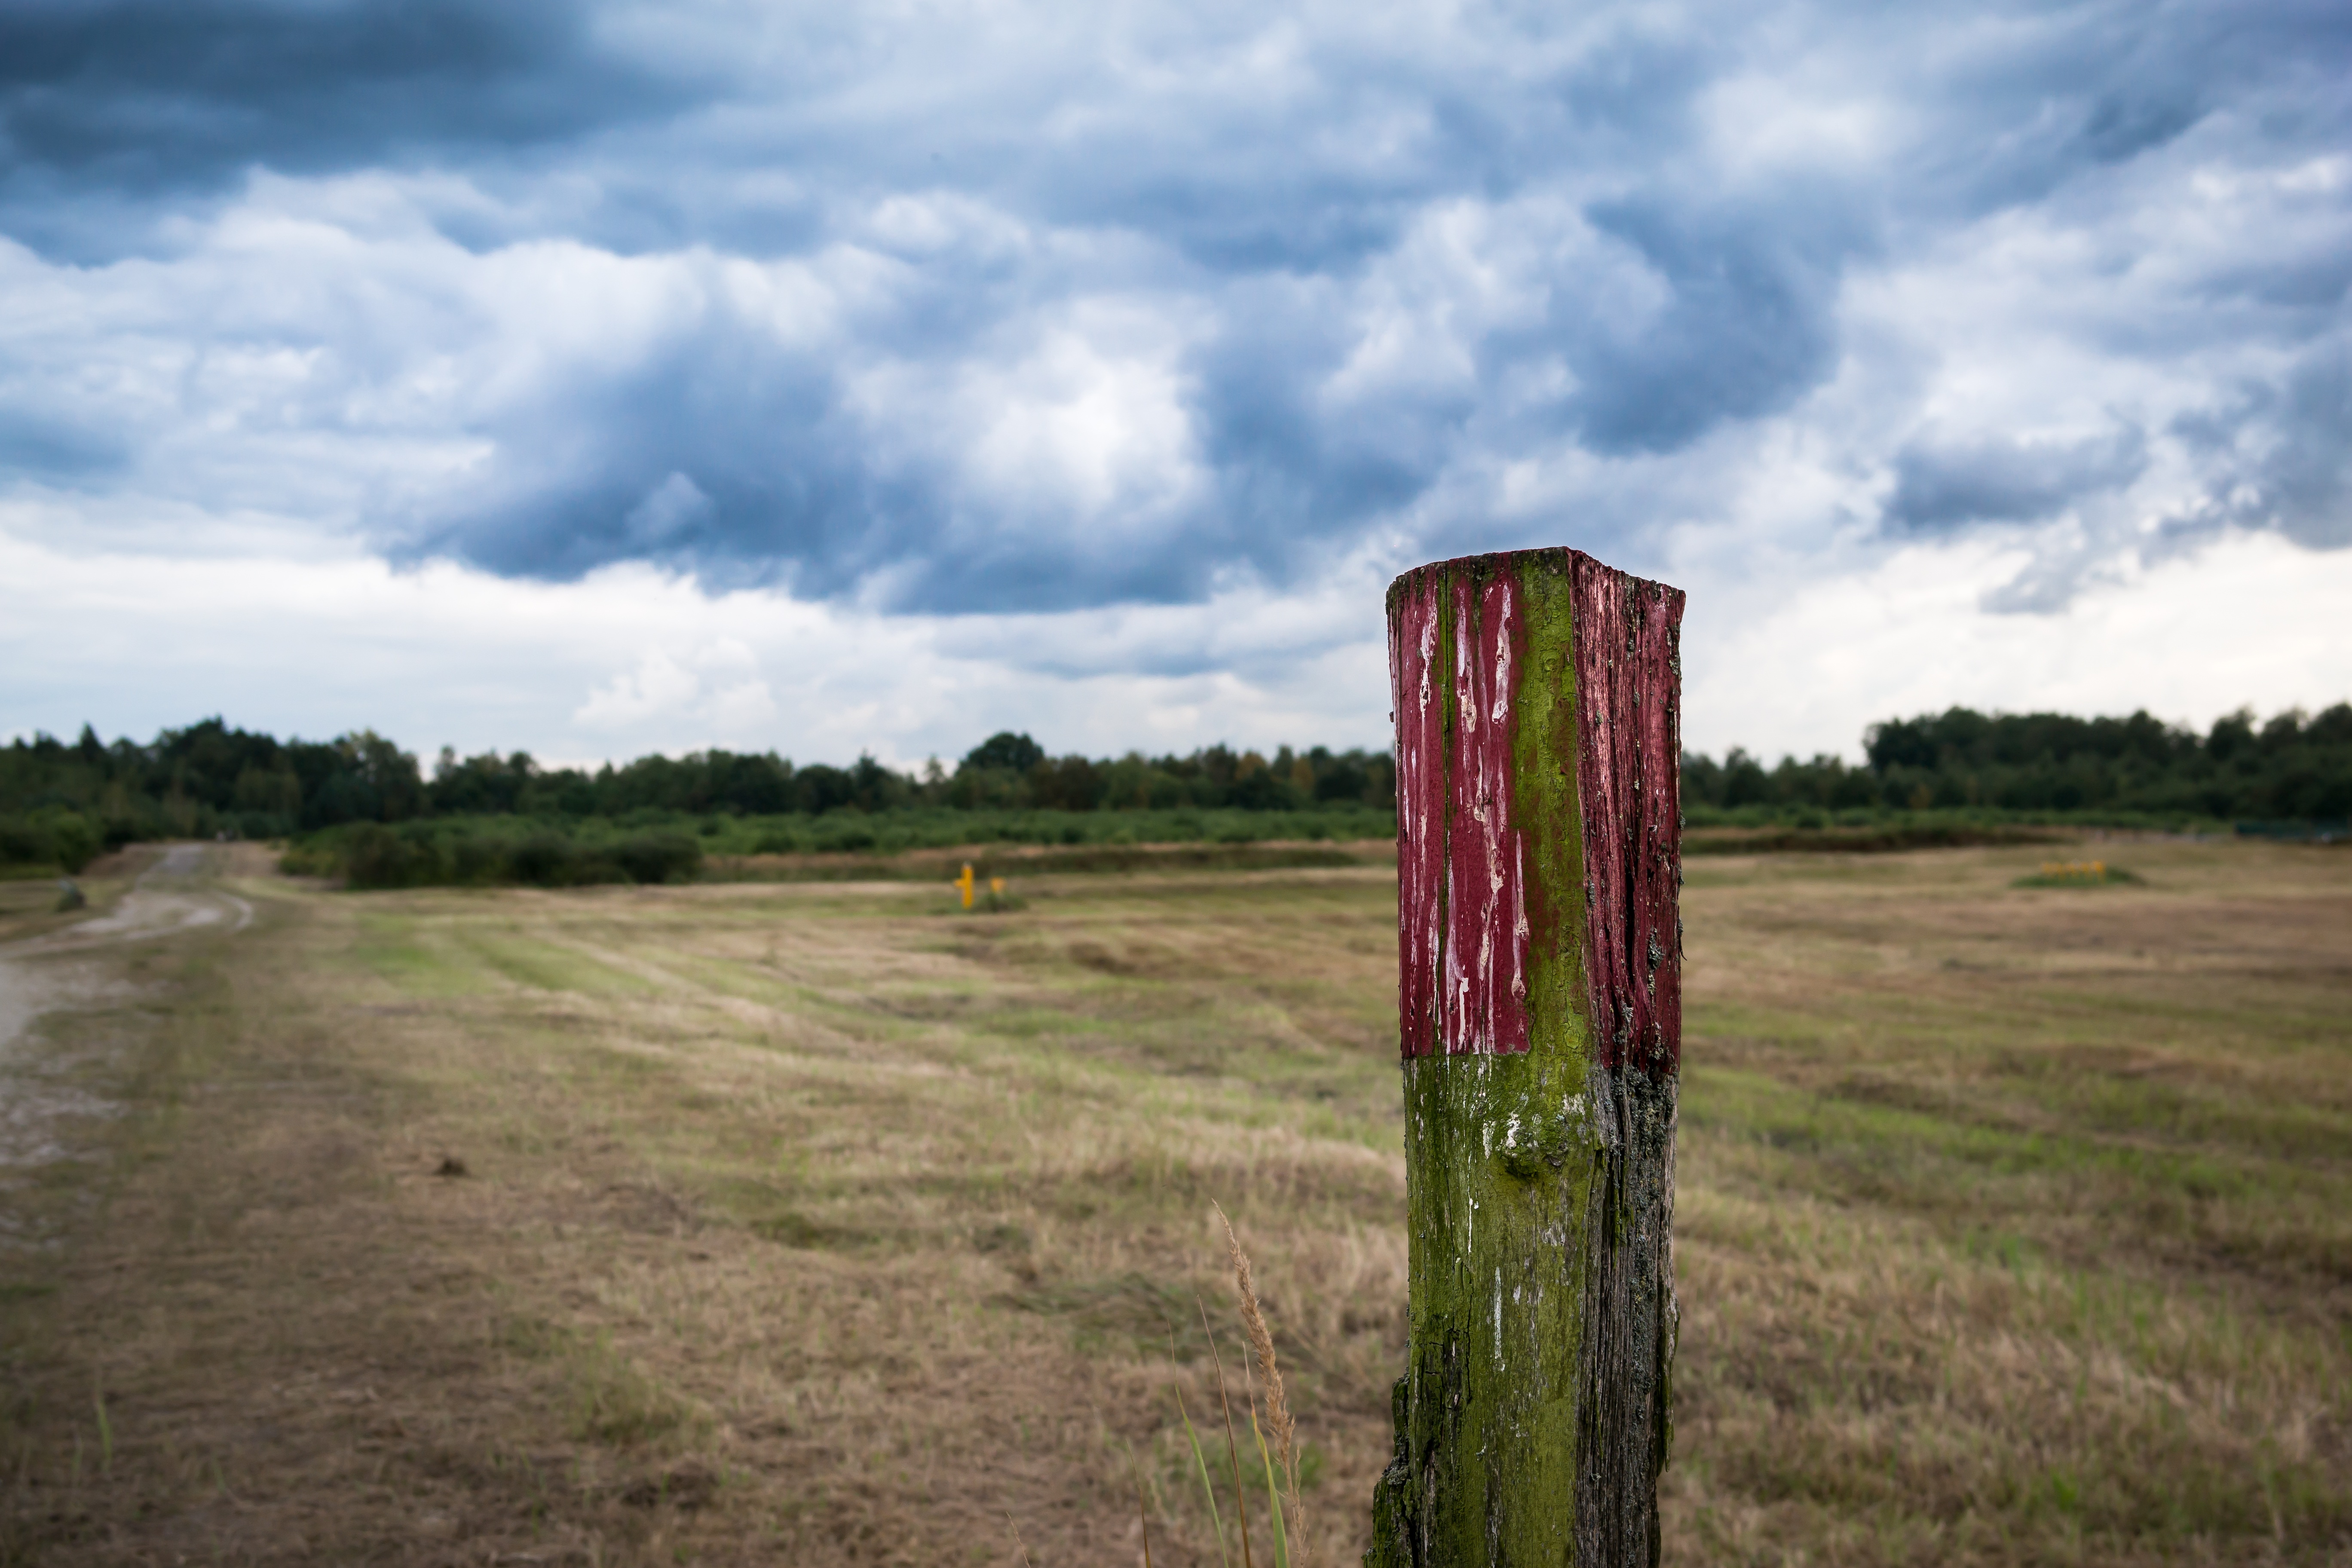
landscape, grass, sky, hiking, field, meadow, prairie, wind, pasture, soil, agriculture, plain, clouds, grassland, habitat, heide, rural area, heathland, migratory character, wahner pagan, natural environment, grass family, land lot